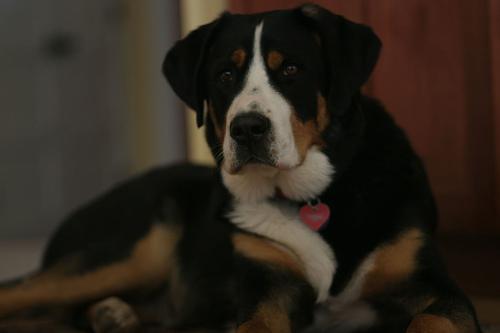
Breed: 237-n000086-Greater_Swiss_Mountain_dog